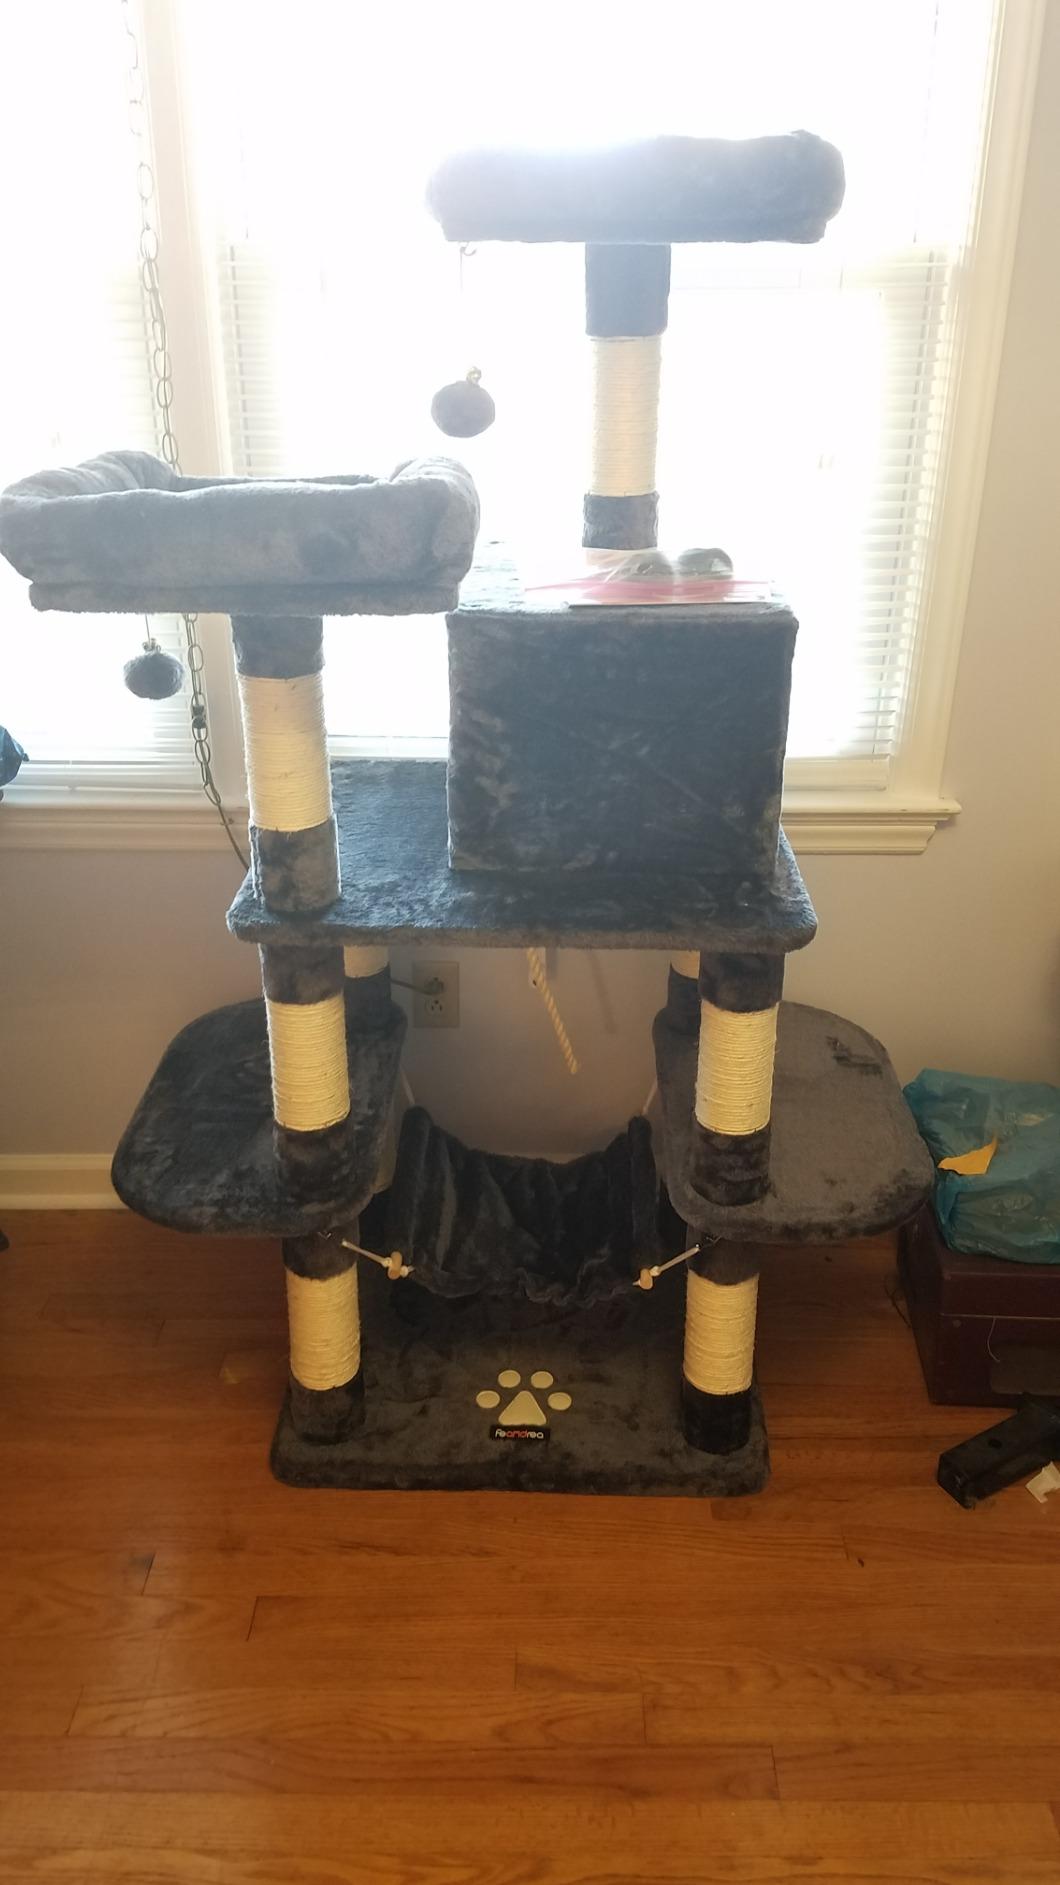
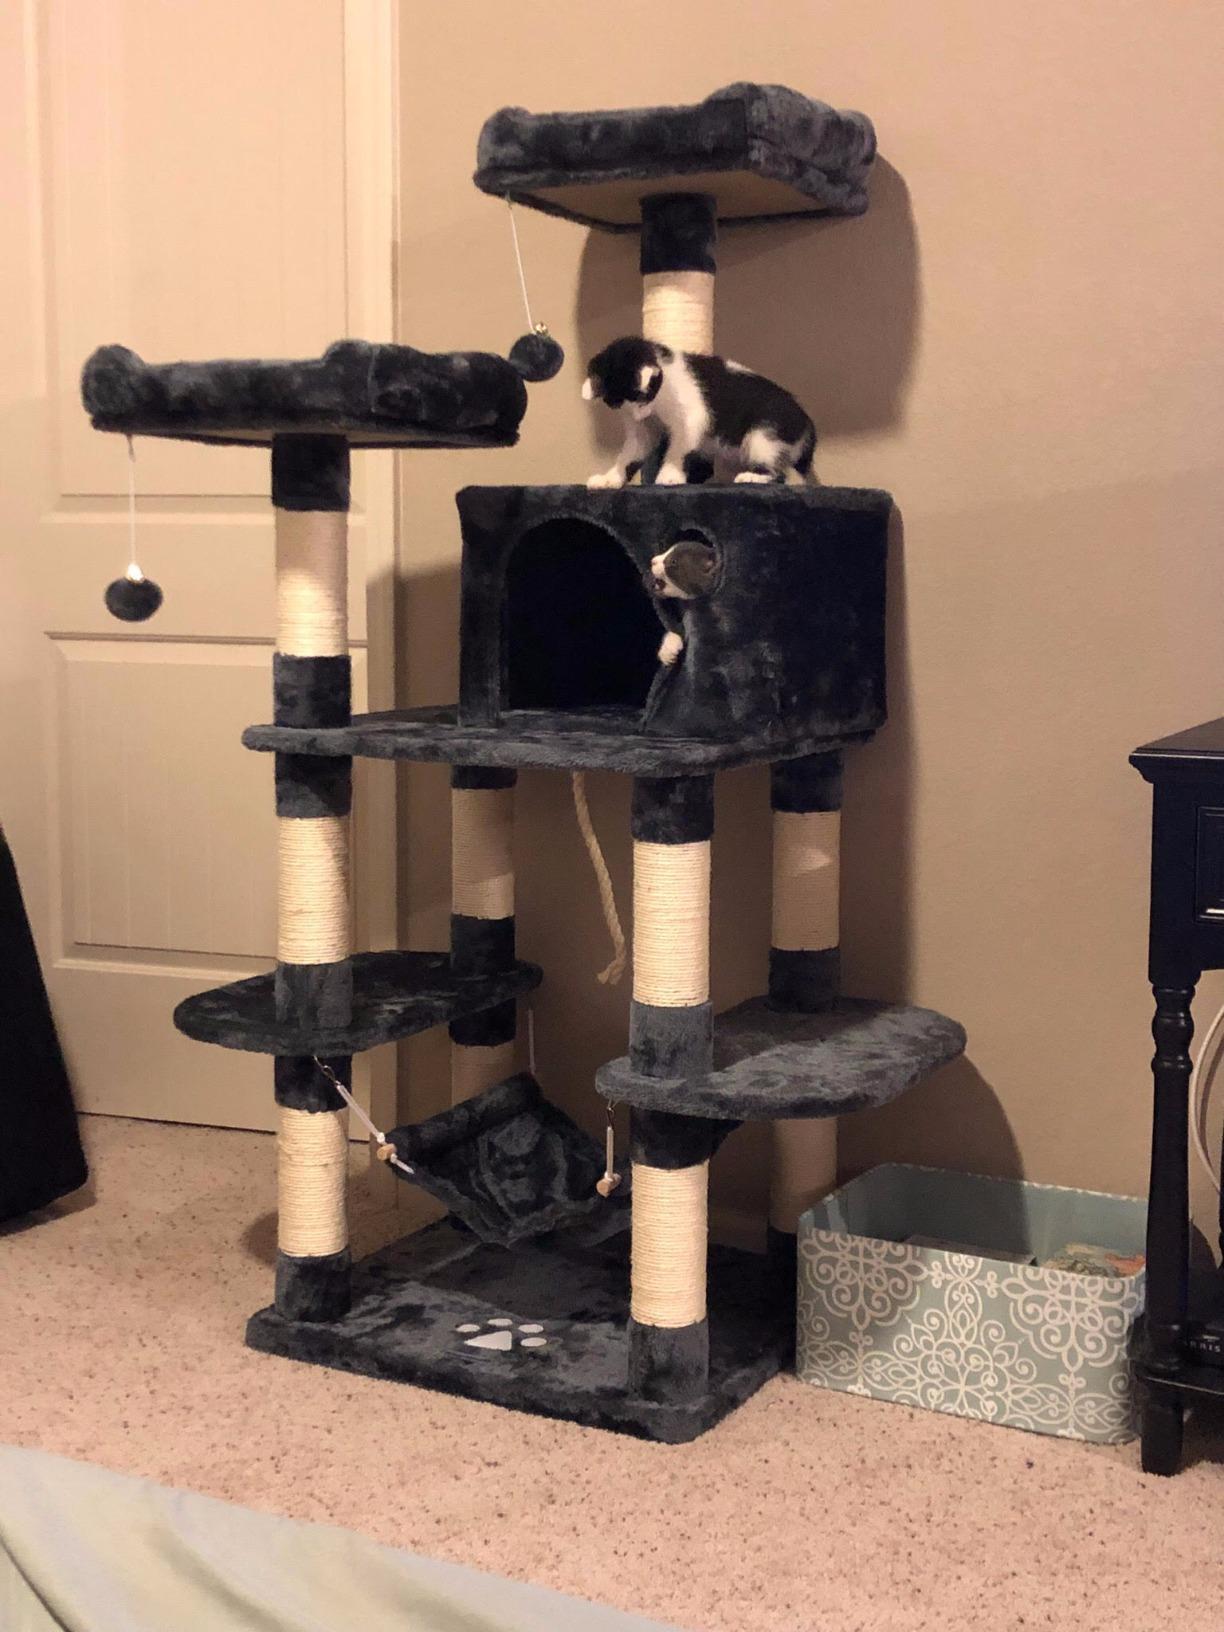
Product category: items_cat tree
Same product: yes